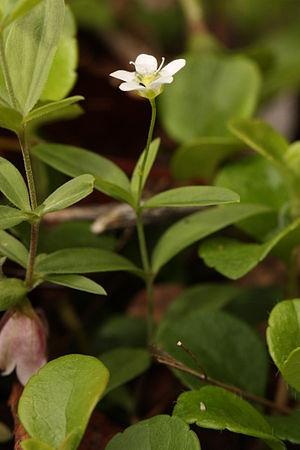
Cette liste de Tracheophyta de Bosnie-Herzégovine, ainsi que d’espèces introduites est un aperçu incomplet d’espèces de mousses, de fougères, de gymnospermes et d’angiospermes citées dans la littérature disponible en langues bosniaque, croate, serbe et serbo-croate. Cet aperçu n’inclue pas des espèces cultivées ni celles occasionnellement introduites.